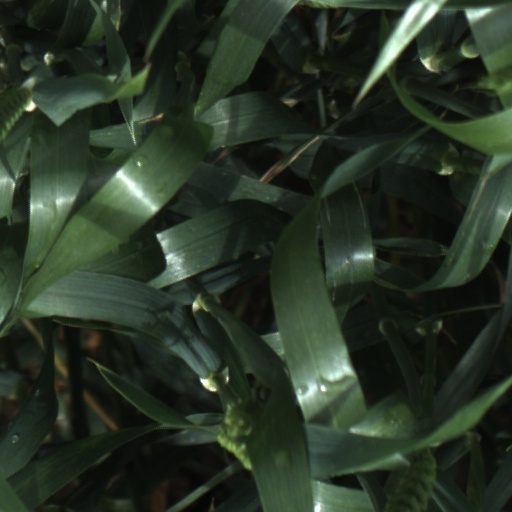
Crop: wheat